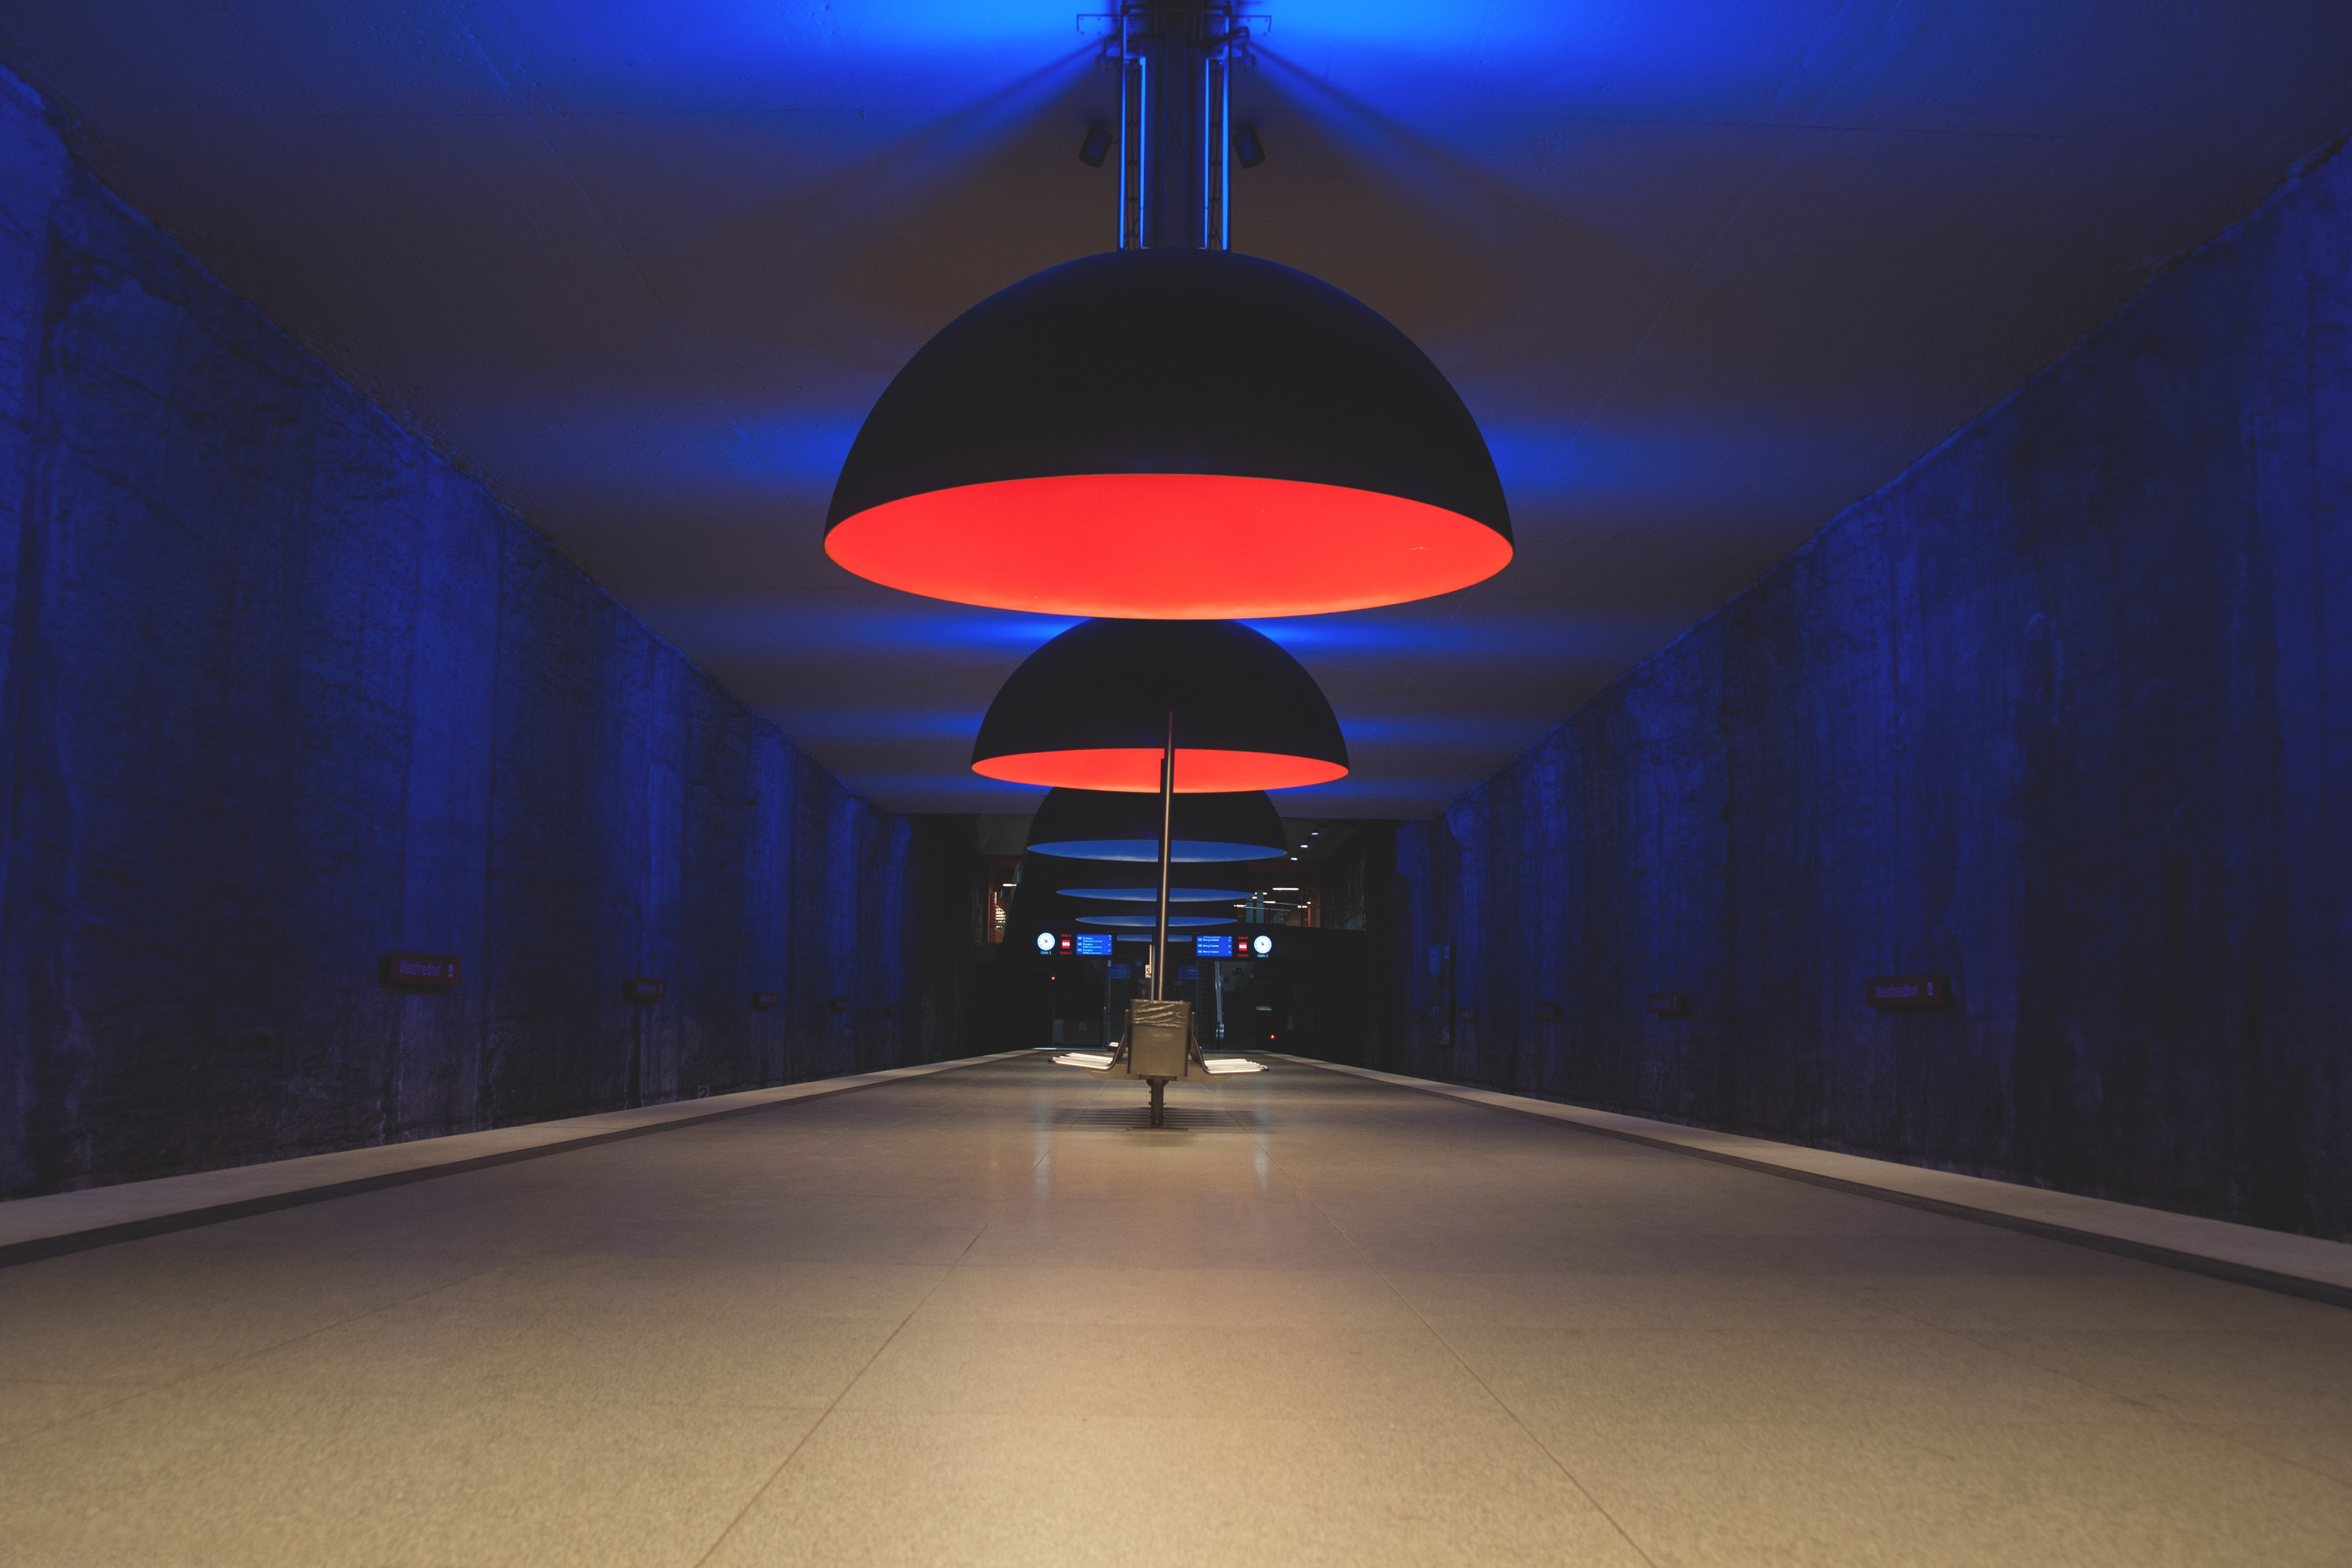
blue, light, lighting, architecture, light fixture, night, room, ceiling, interior design, lighting accessory, space, road, lamp, building